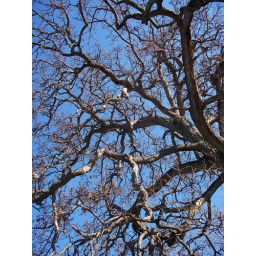
Oak tree against blue sky